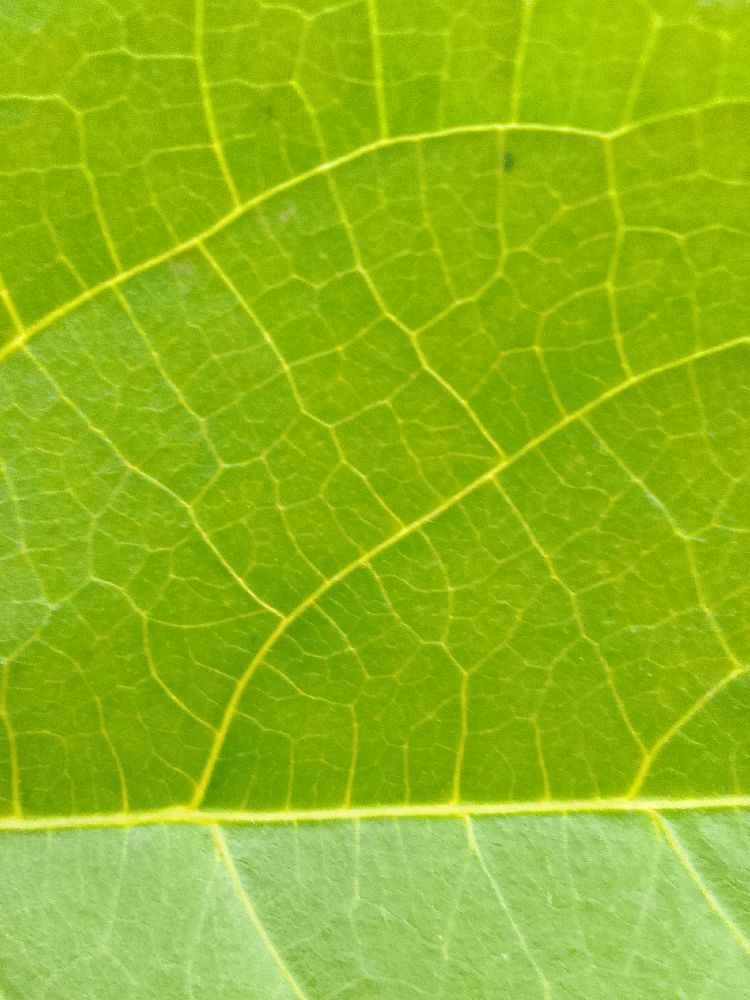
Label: healthy